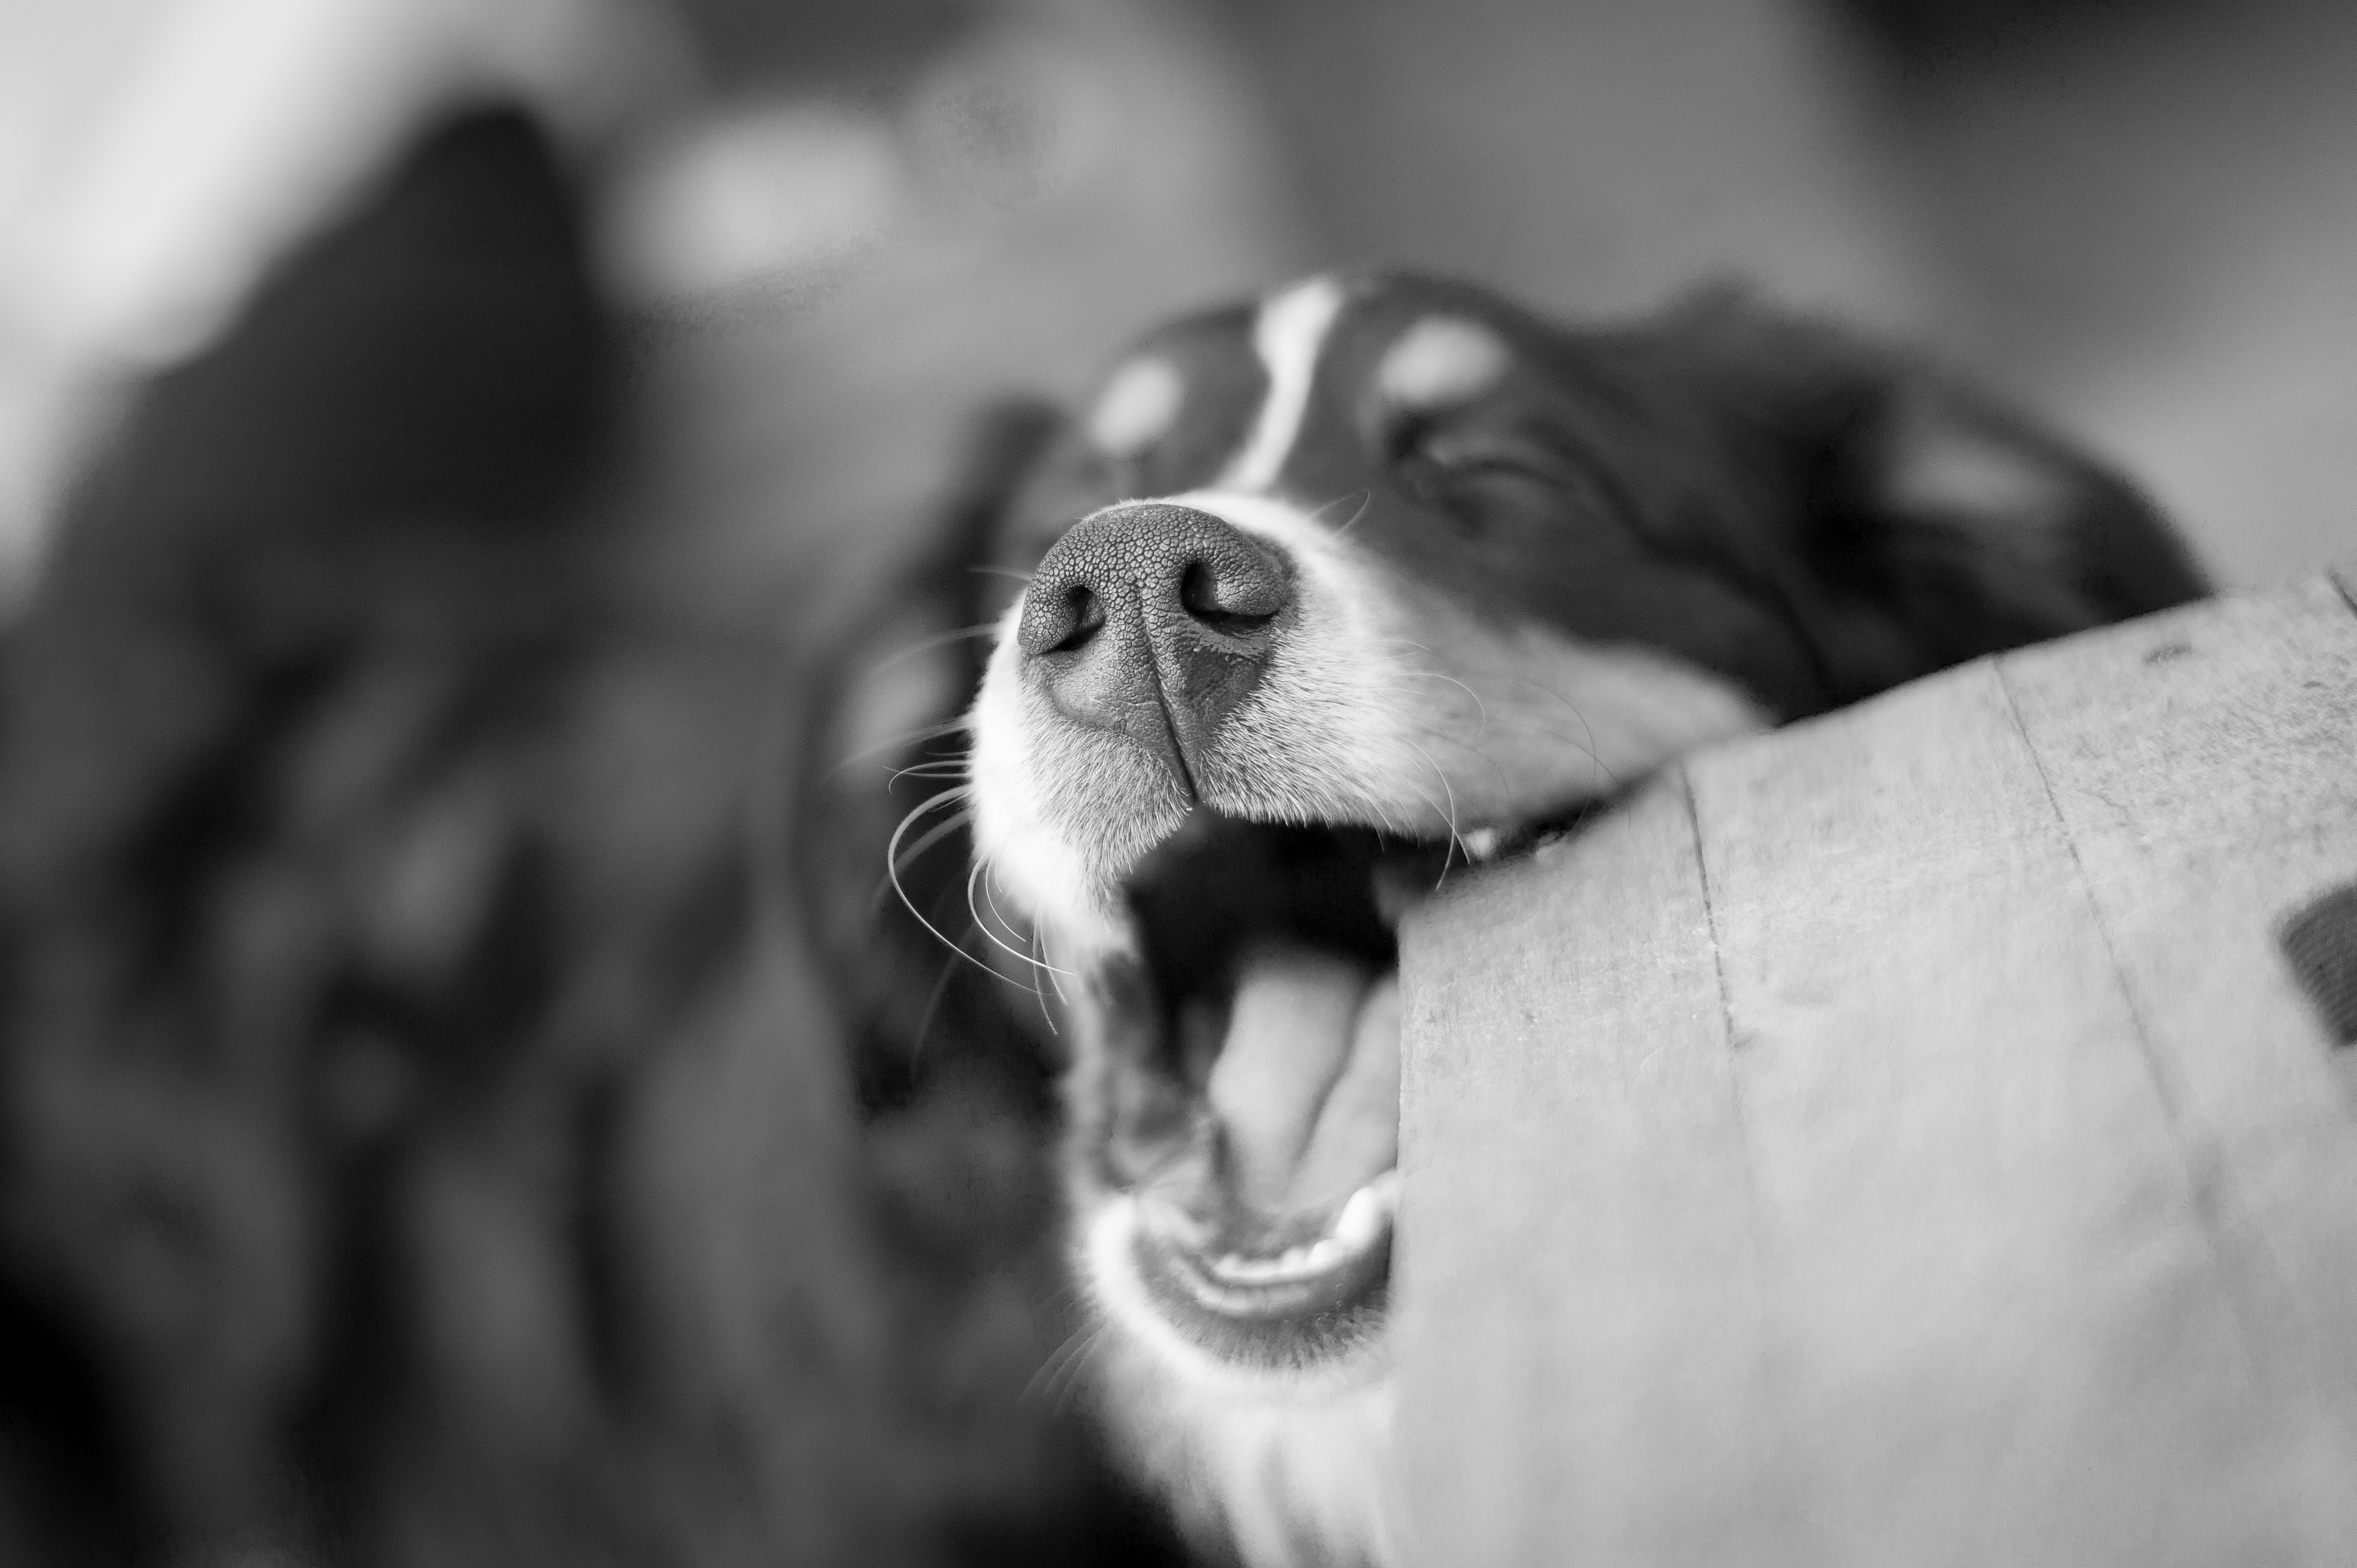
black and white, white, photography, puppy, dog, mammal, black, monochrome, close up, nose, skin, emotion, interaction, monochrome photography, dog like mammal